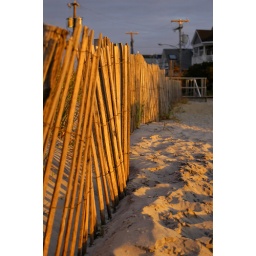
A beach fence in Ocean City New Jersey